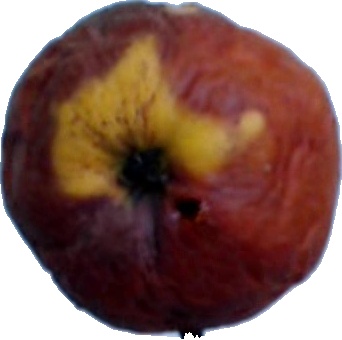
Label: apple_rotten_1